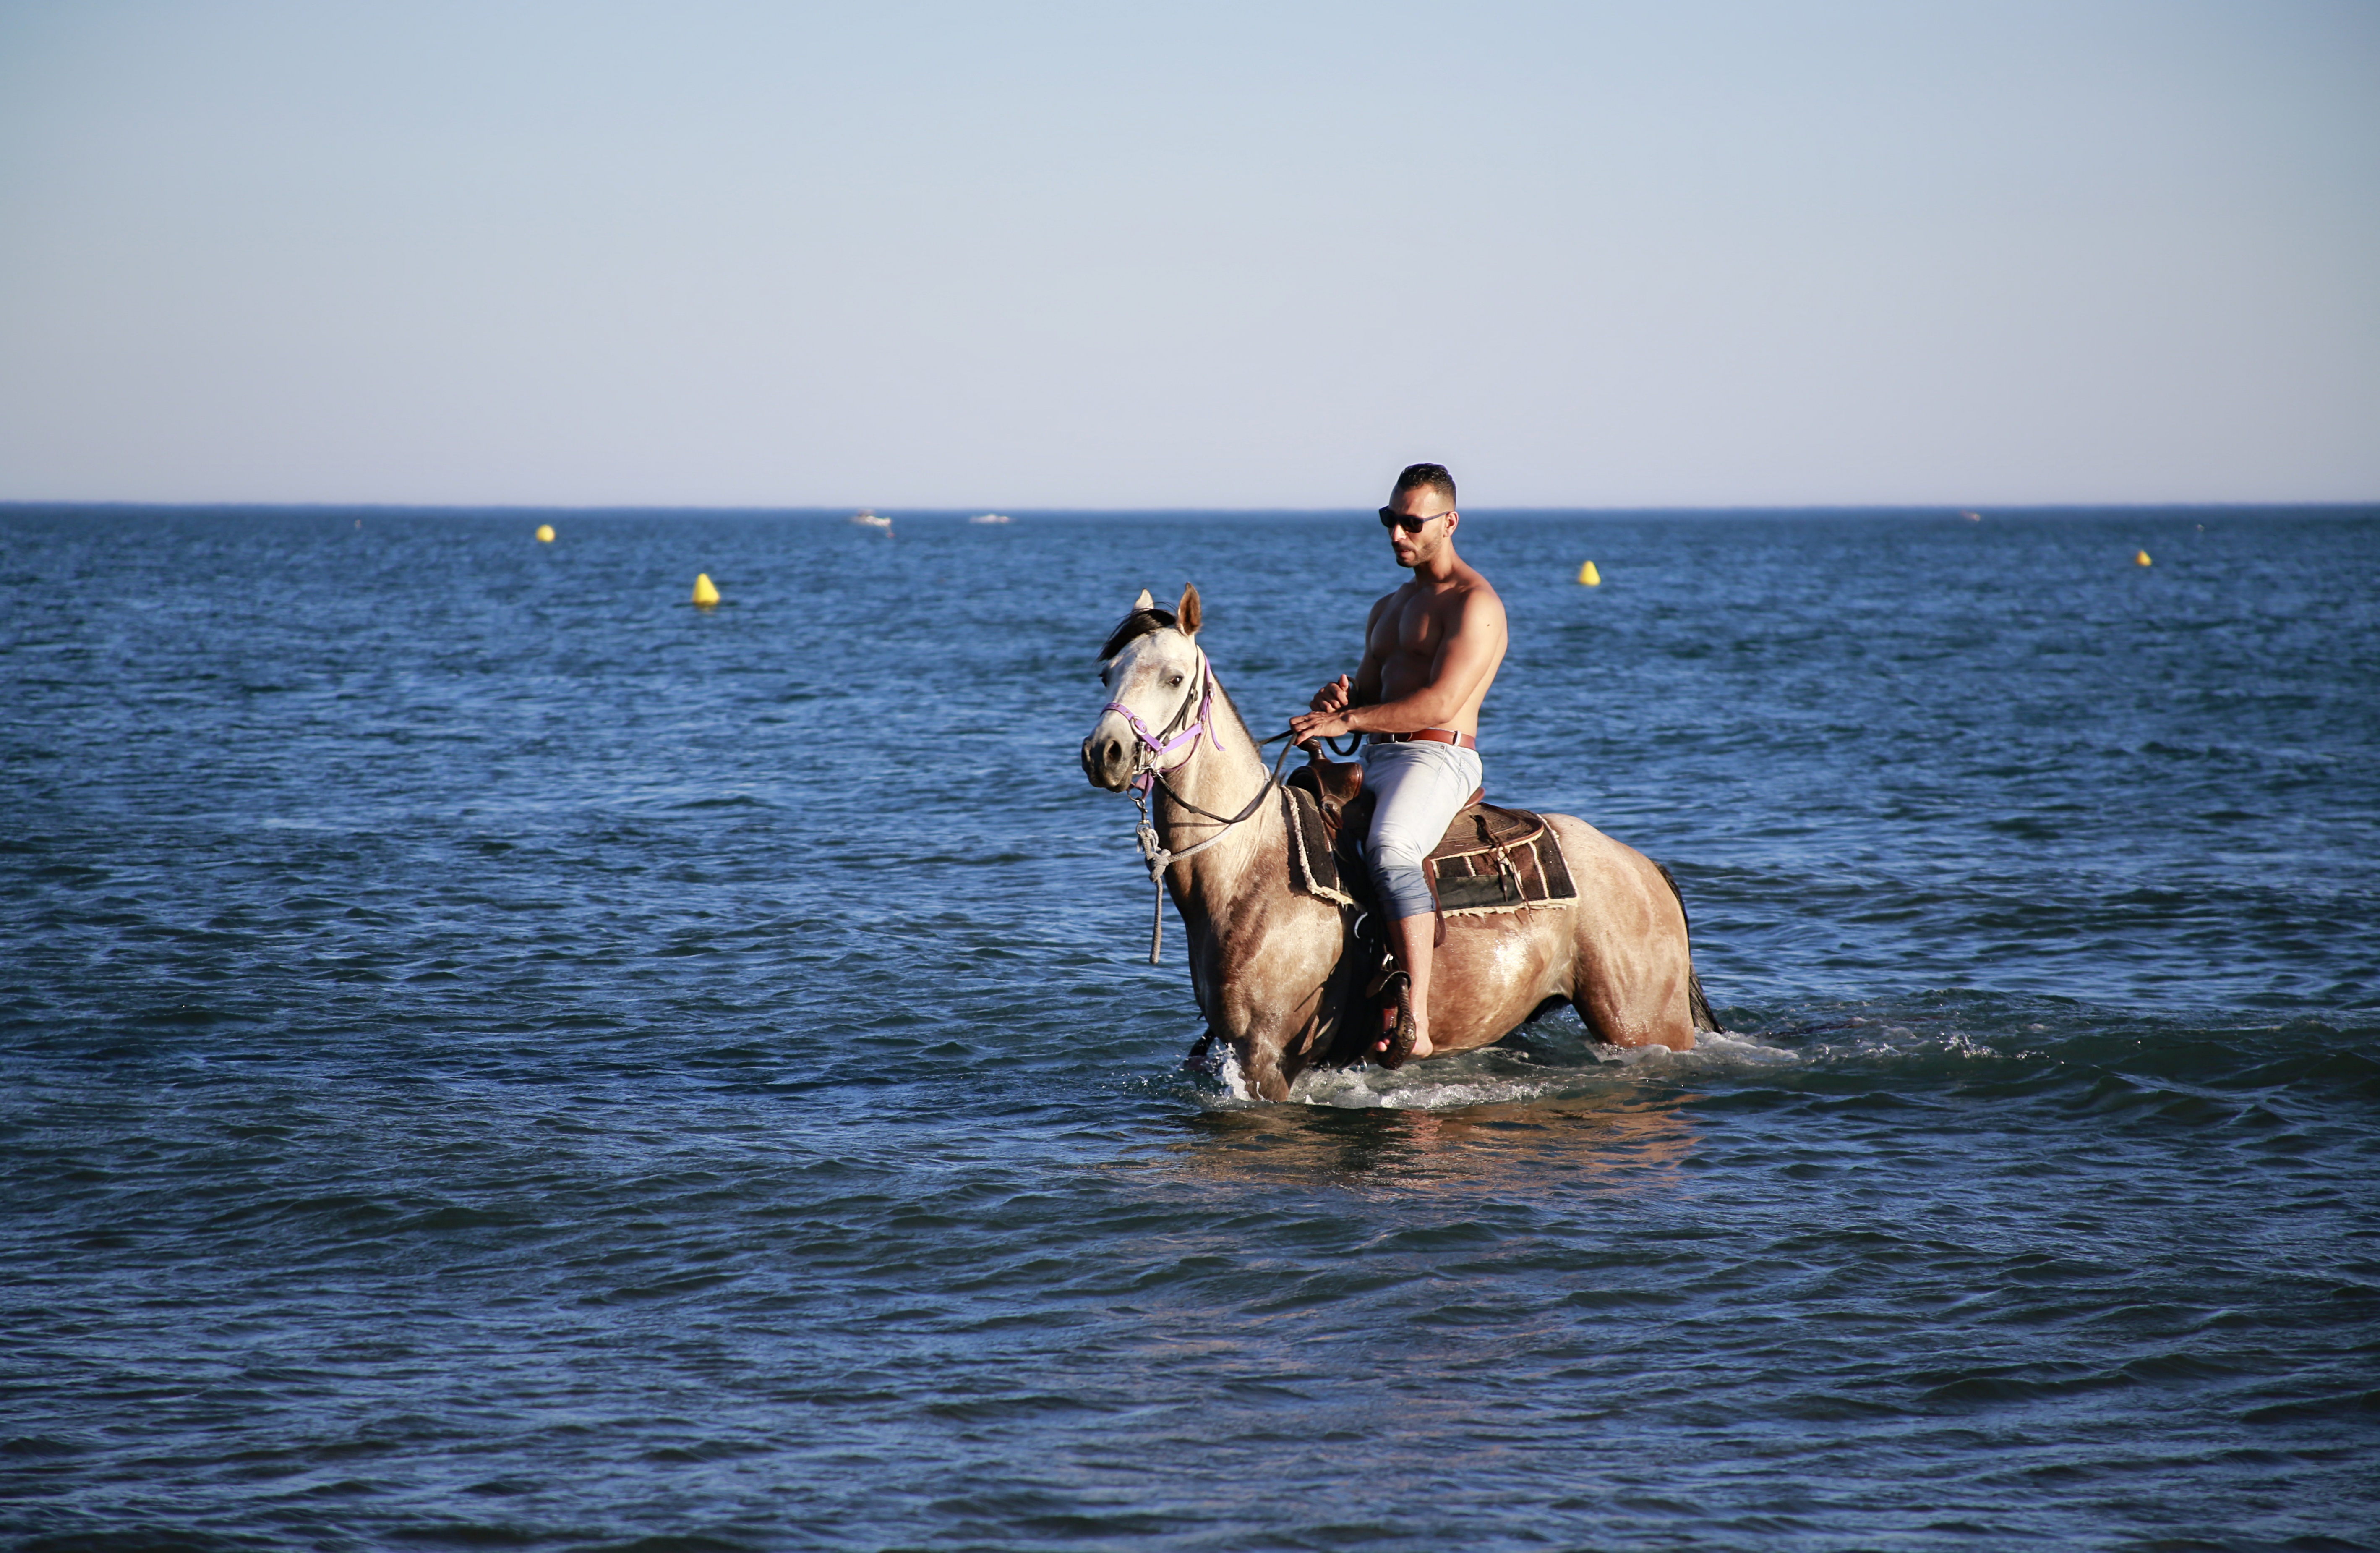
beach, sea, coast, ocean, shoe, shore, wave, vacation, mane, jumper, equine, paw, animals, bathing, horsehair, sea horse